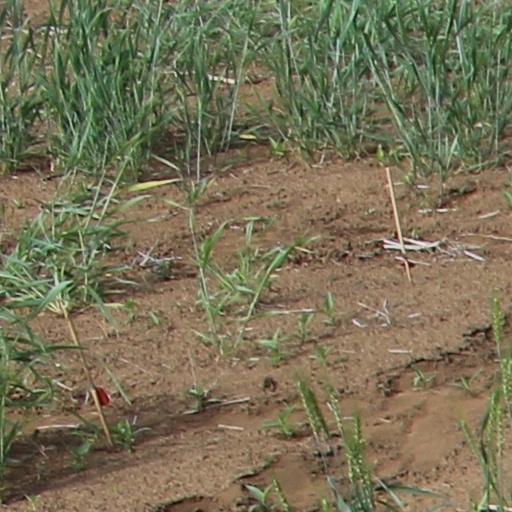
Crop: wheat